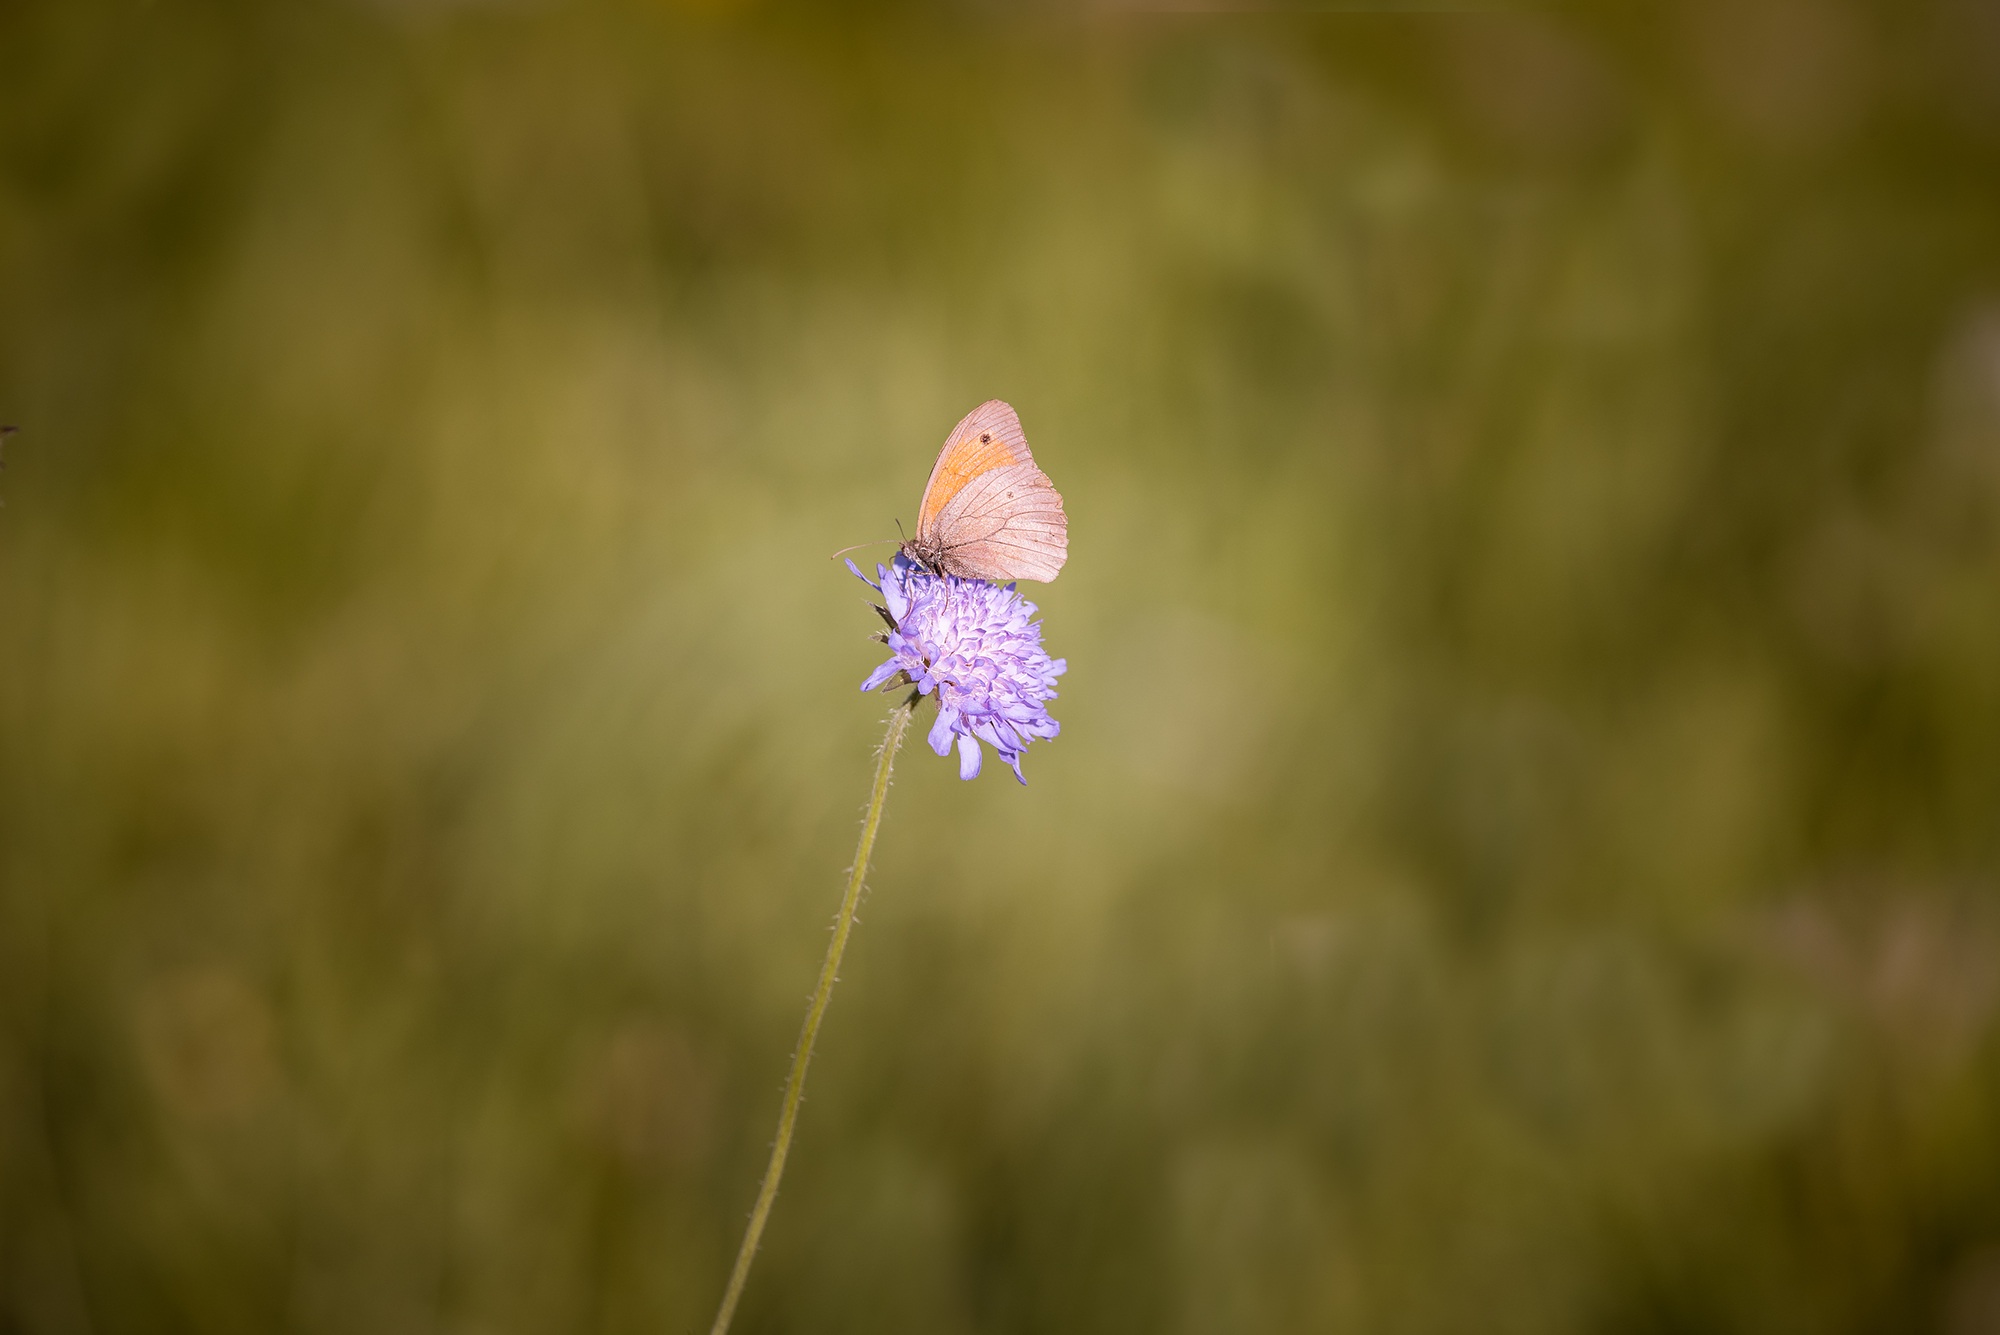
nature, grass, blossom, plant, photography, meadow, prairie, leaf, flower, petal, animal, summer, insect, autumn, butterfly, close, flora, fauna, wildflower, close up, wild life, pointed flower, animal world, flight insect, macro photography, natural lawn, flowering plant, edelfalter, meadow brown, deaf skabiose, scabiosa columbaria, landed, caprifoliaceae, grass family, land plant, moths and butterflies